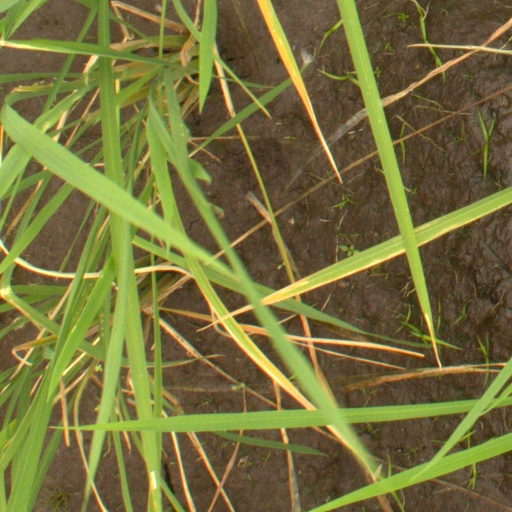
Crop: rice